Bart the Lover

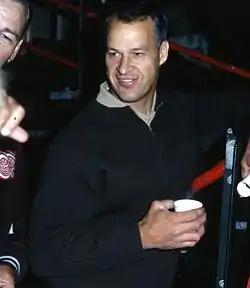
Hockey legend Gordie Howe's likeness is prominently featured in the episode

The script for "Bart the Lover" was written by Jon Vitti, who wanted an episode centered on Mrs. Krabappel that examined what it was like to have Bart as a student. Executive producer Mike Reiss pitched the idea of having Bart answer Mrs. Krabappel's personal ad. It was the first episode of the show to feature Mrs. Krabappel in a prominent role. The subplot where Homer tries to clean up his language was written partially in response to the many complaints the show had been getting about its language. Near the end of the episode, there is a montage where Homer has a series of bad experiences that cause him to curse, although the scene always cuts out before he can be heard swearing. While recording Homer's lines for that sequence, Dan Castellaneta was told to include the cursing. According to Mike Reiss, by coincidence, some eight-year-old children were allowed to visit the studio the day those lines were recorded. Reiss recalls that "their eyes were as big as saucers" after hearing Castellaneta curse. The ending of the episode was largely pitched by James L. Brooks, who wanted a scene where the entire family got together to write Woodrow's final letter to Edna.